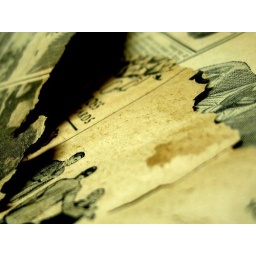
This paper was found in the walls of our house when we were remodeling.